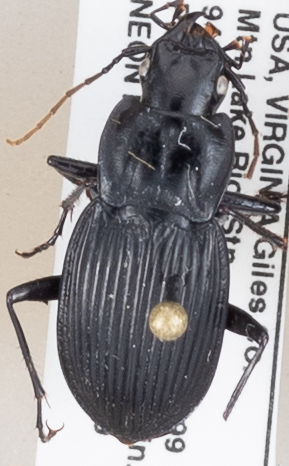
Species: Dicaelus teter
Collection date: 2018-06-19
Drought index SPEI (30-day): -0.54
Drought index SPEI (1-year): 0.32
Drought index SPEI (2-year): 0.63